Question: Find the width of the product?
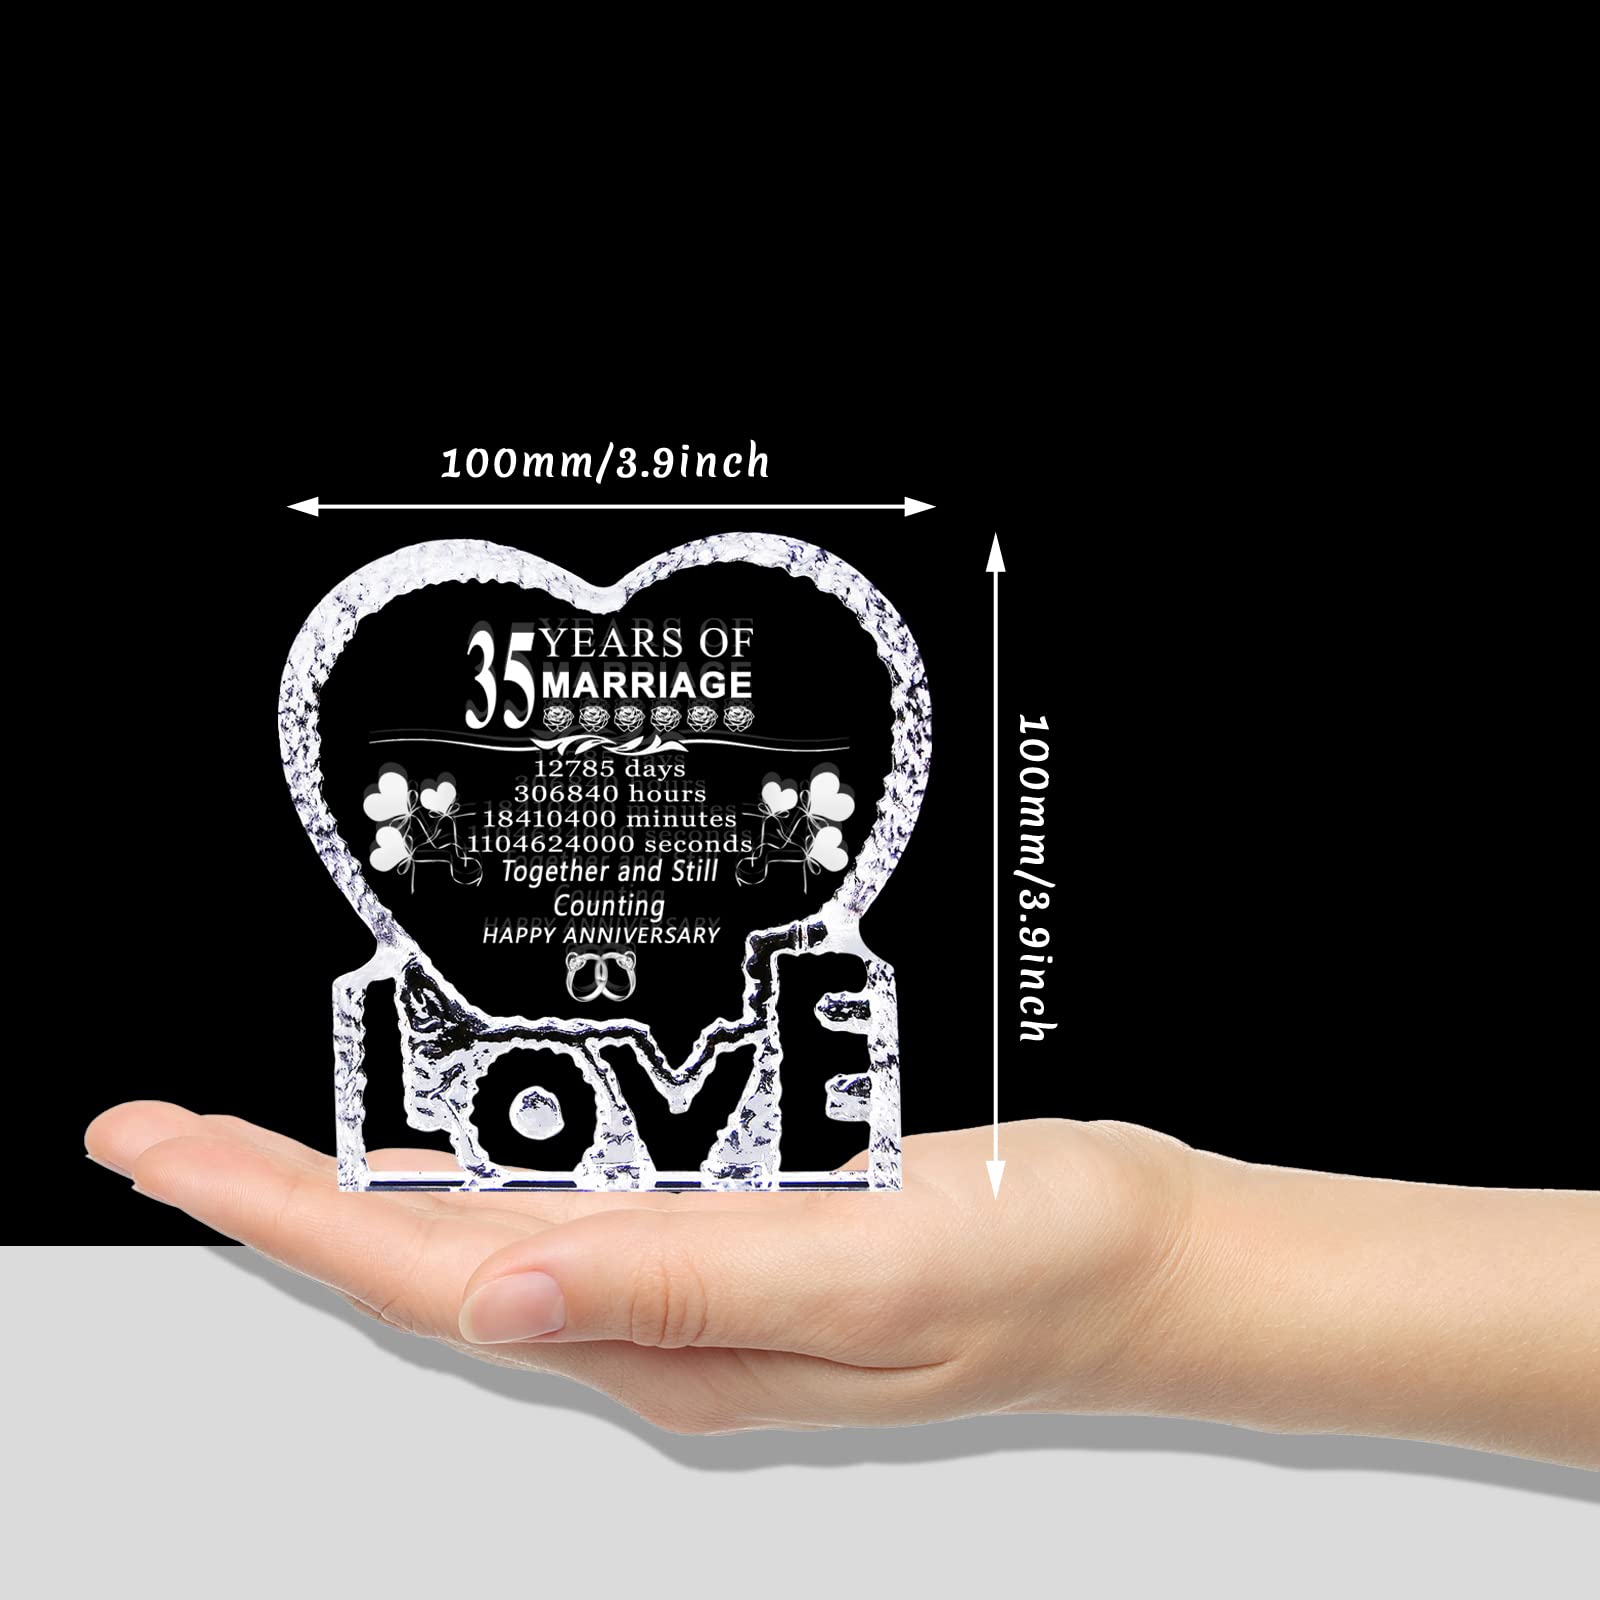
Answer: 100.0 millimetre